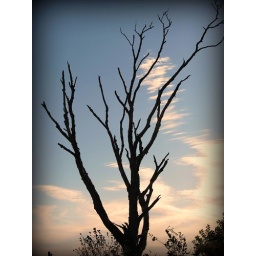
A bare tree against the evening sky.